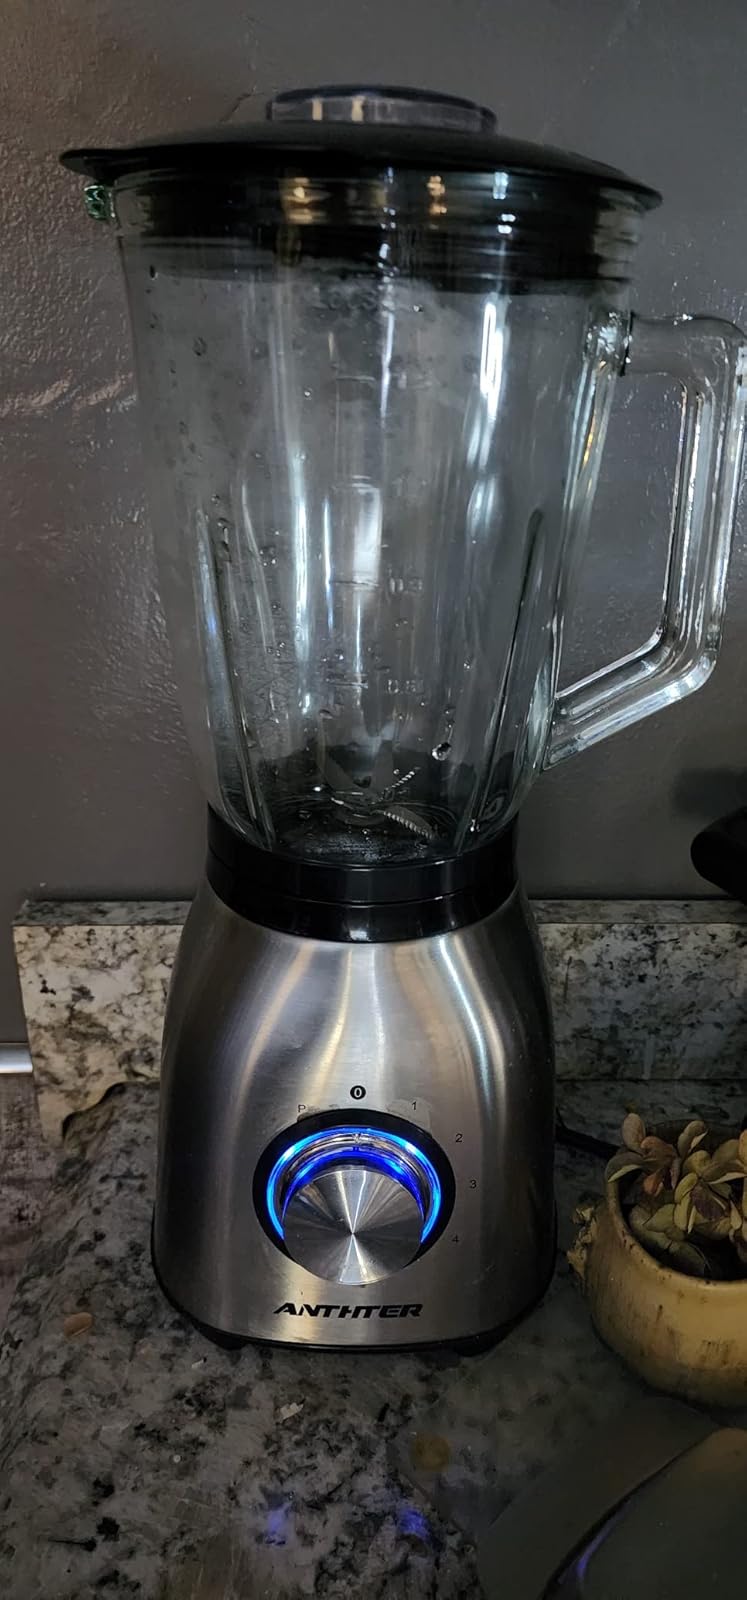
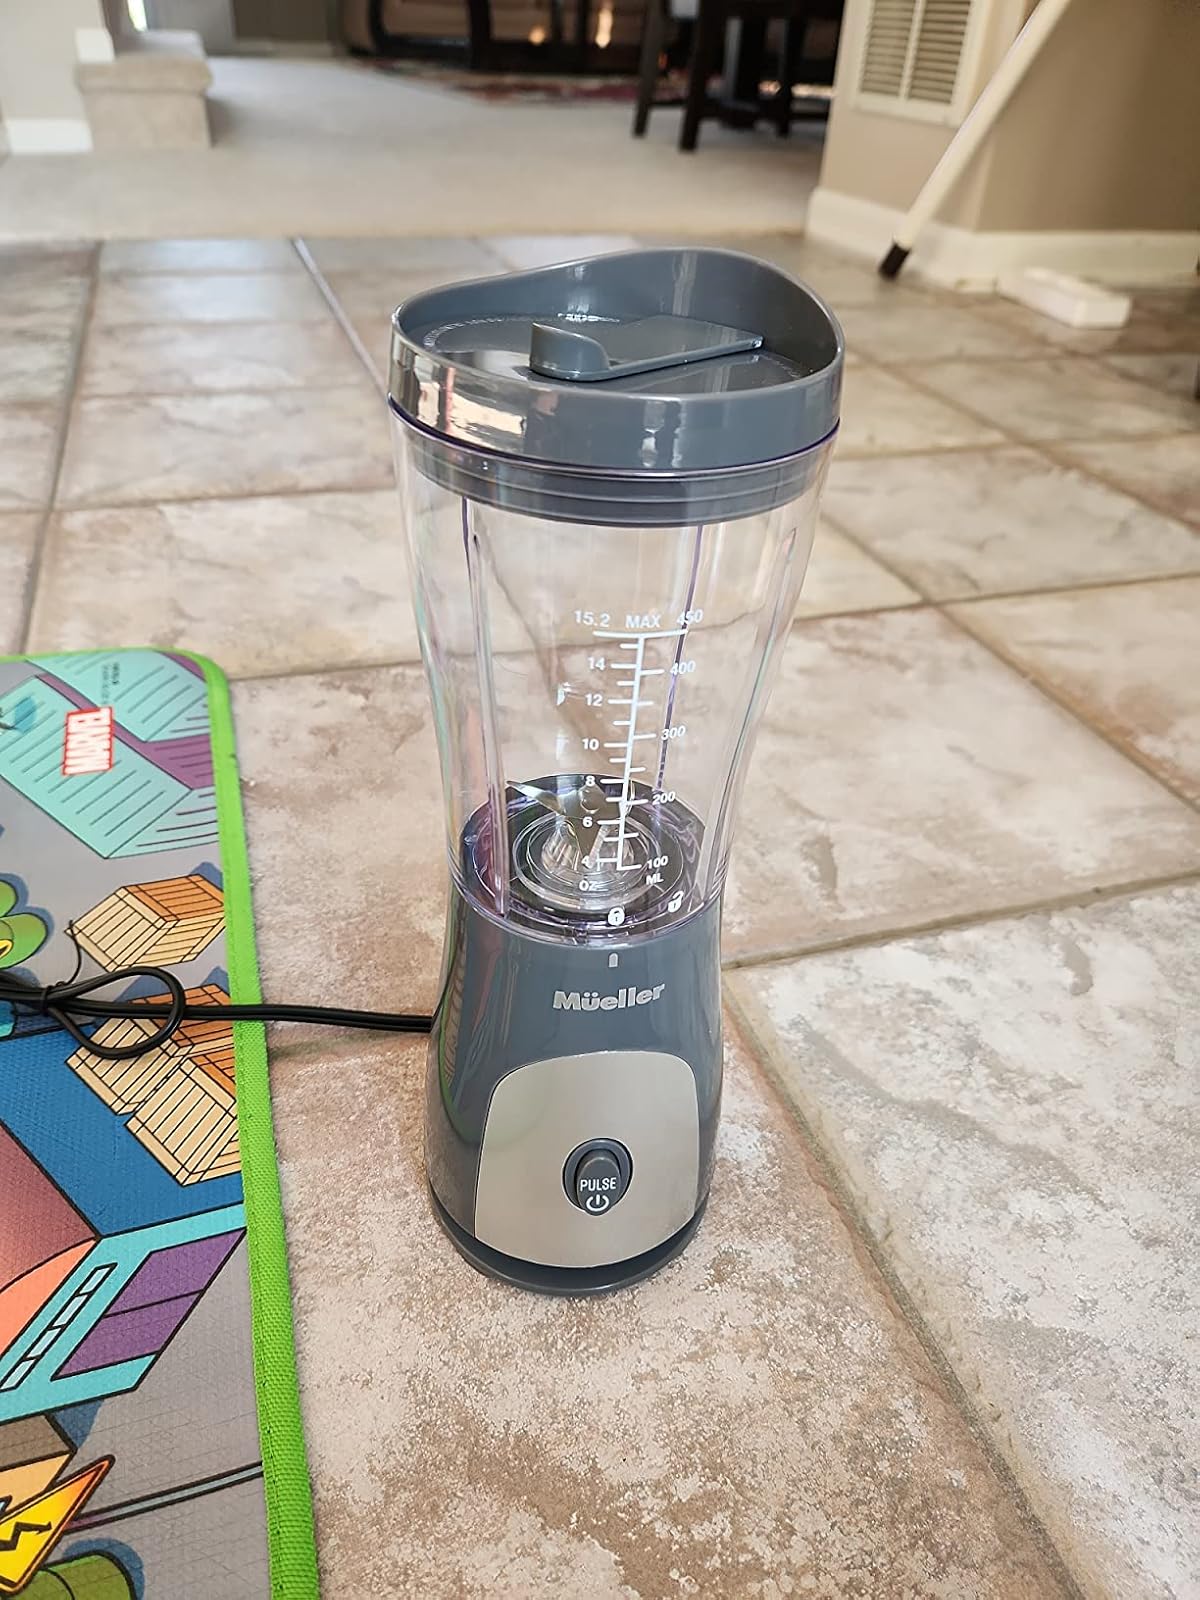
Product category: items_blender
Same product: no